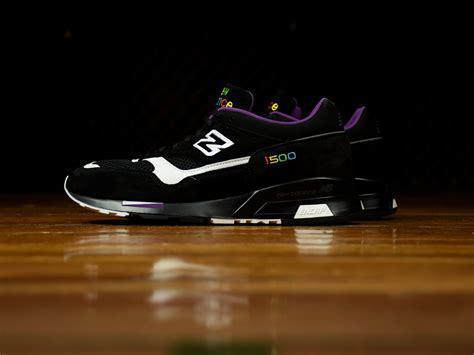
Brand: New
Model: Balance 1500